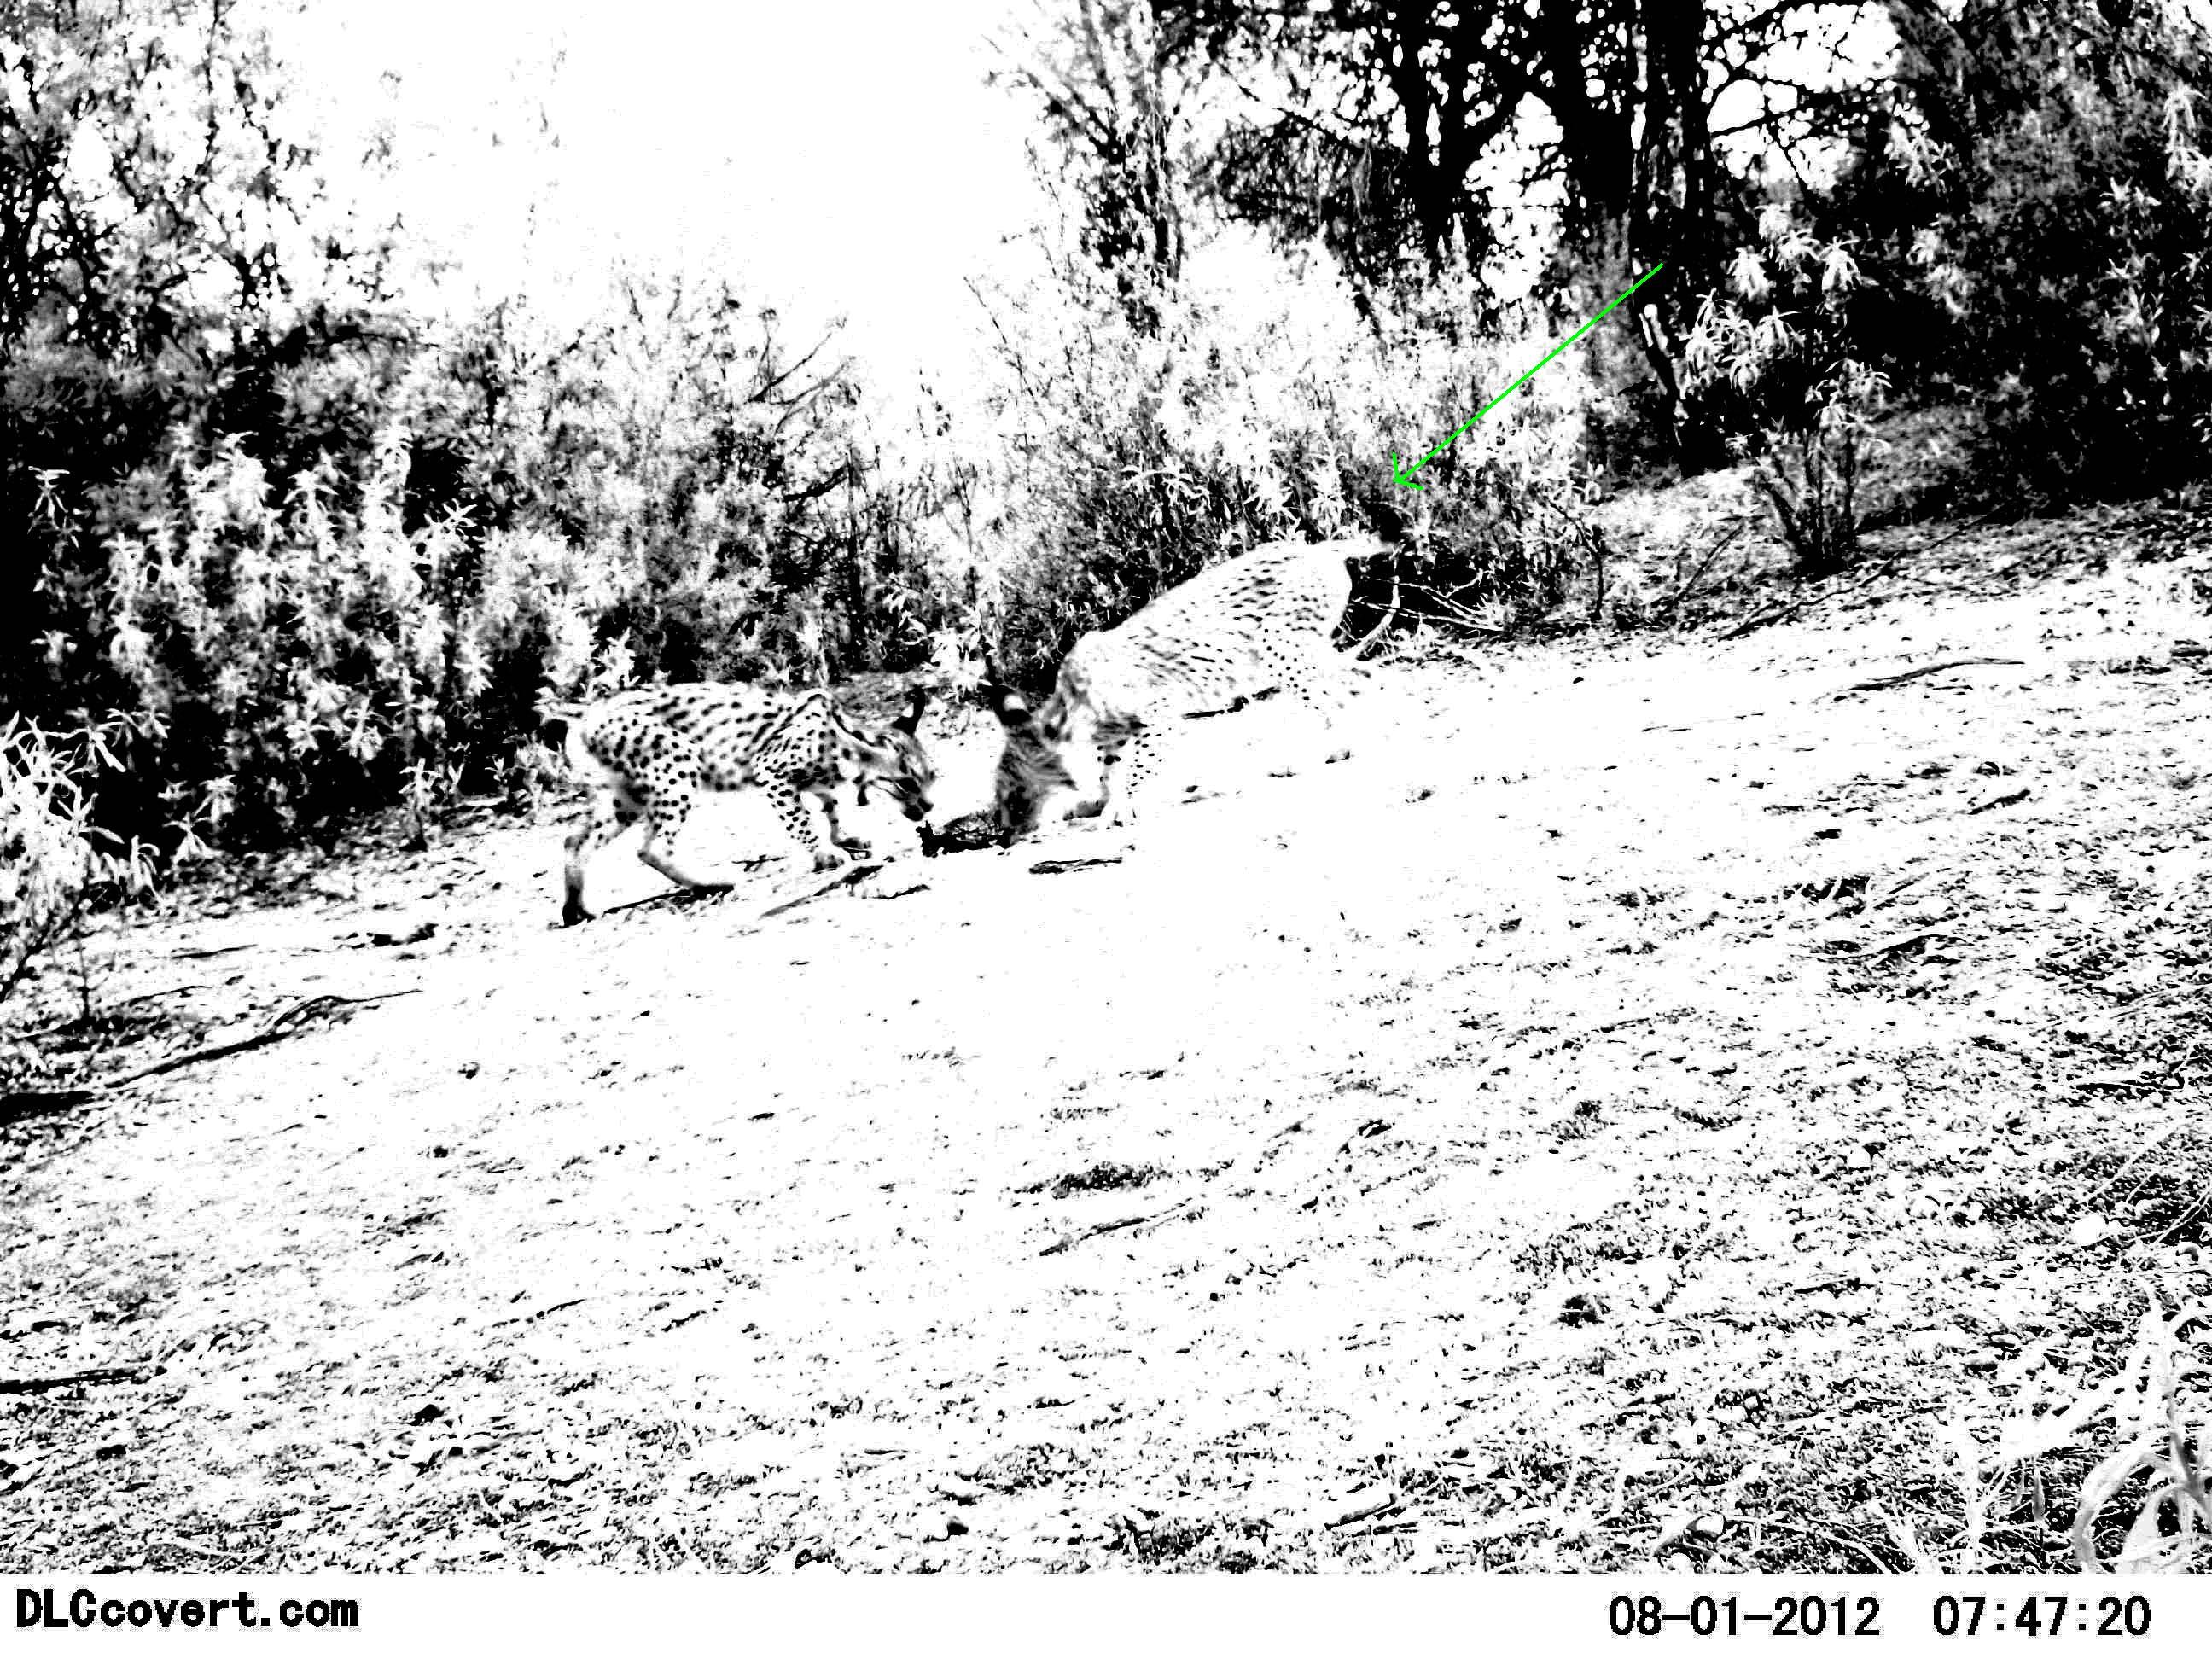
Species: Lynx pardinus